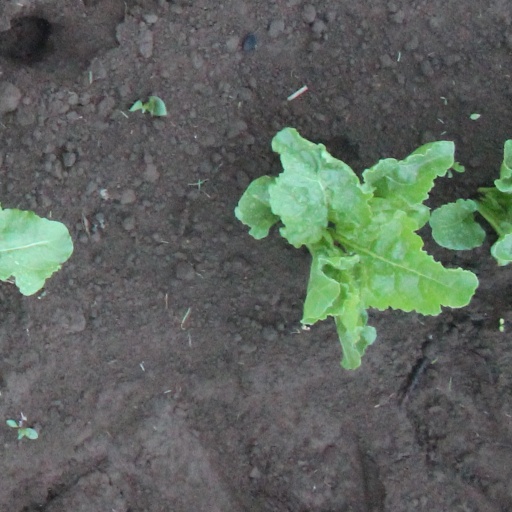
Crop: sugar beet